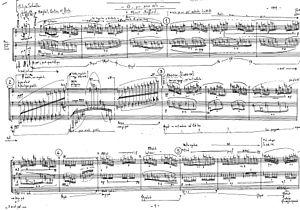
Première page manuscripte de "" Ö"" pour piano solo."
Philippe Schoeller [filip ʃølœʁ] est un compositeur français né le 13 avril 1957.